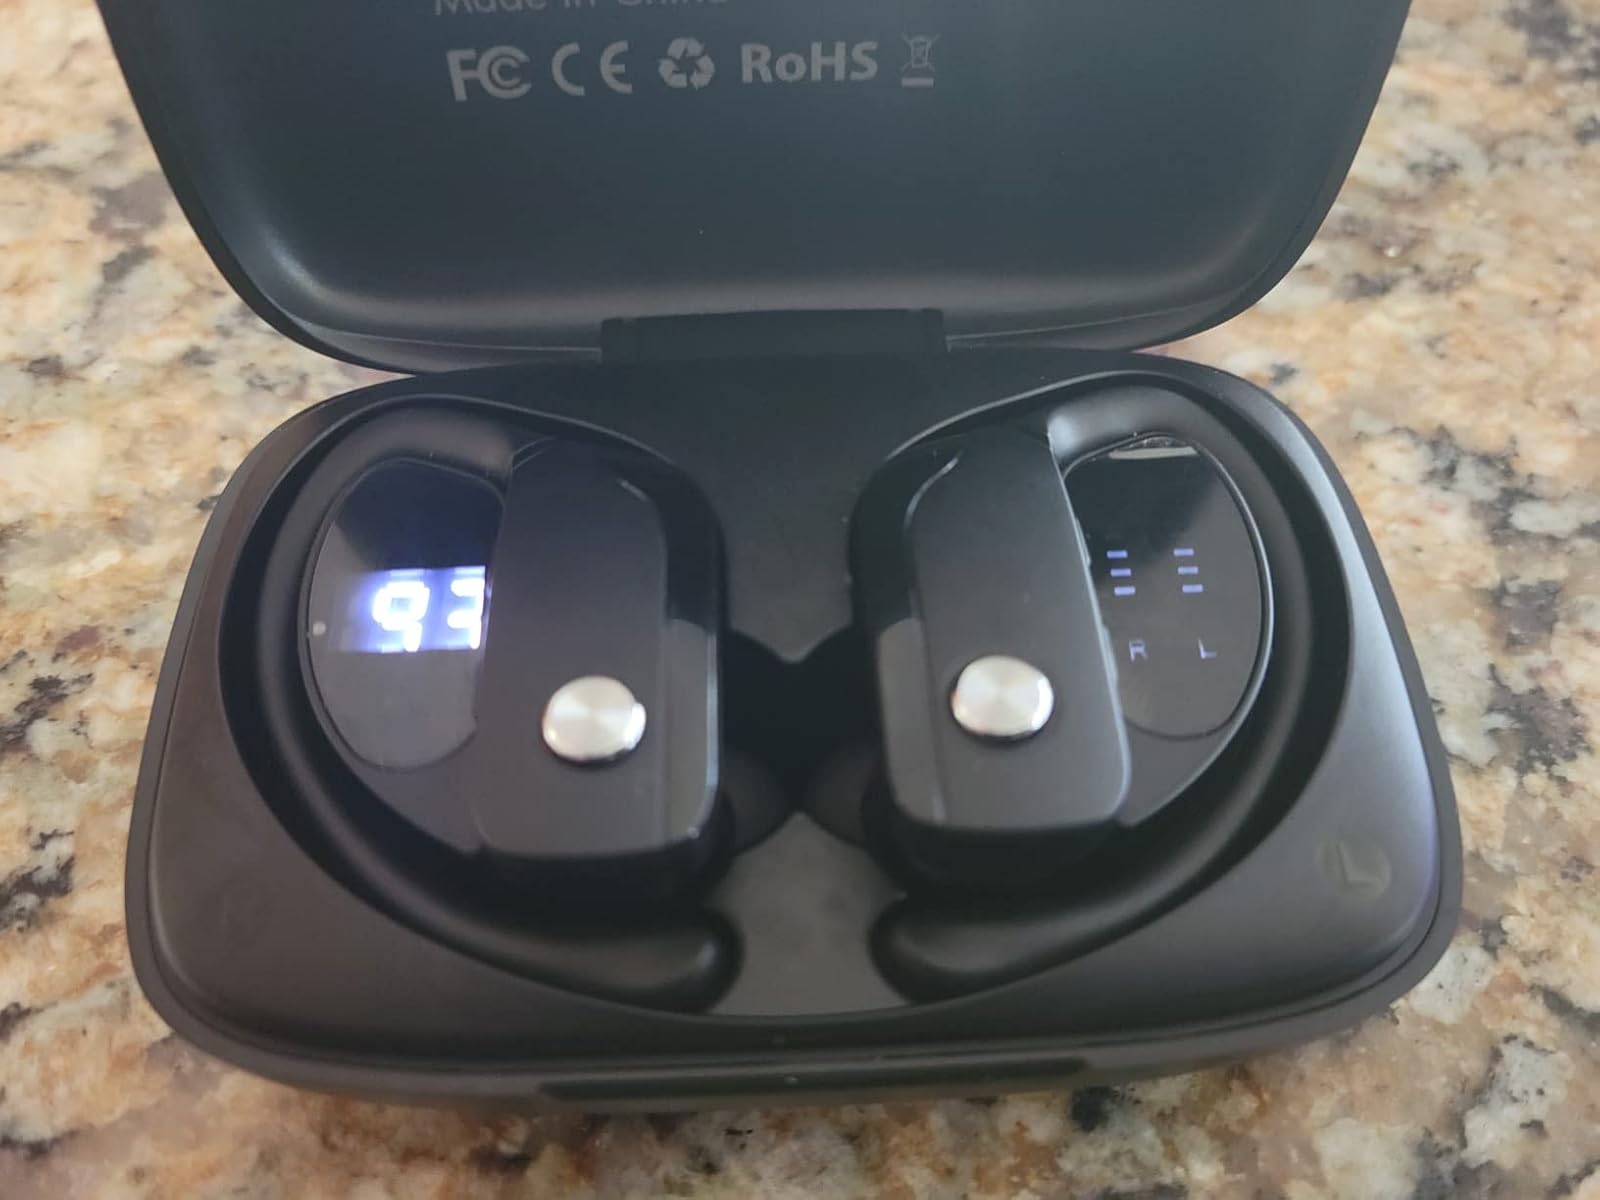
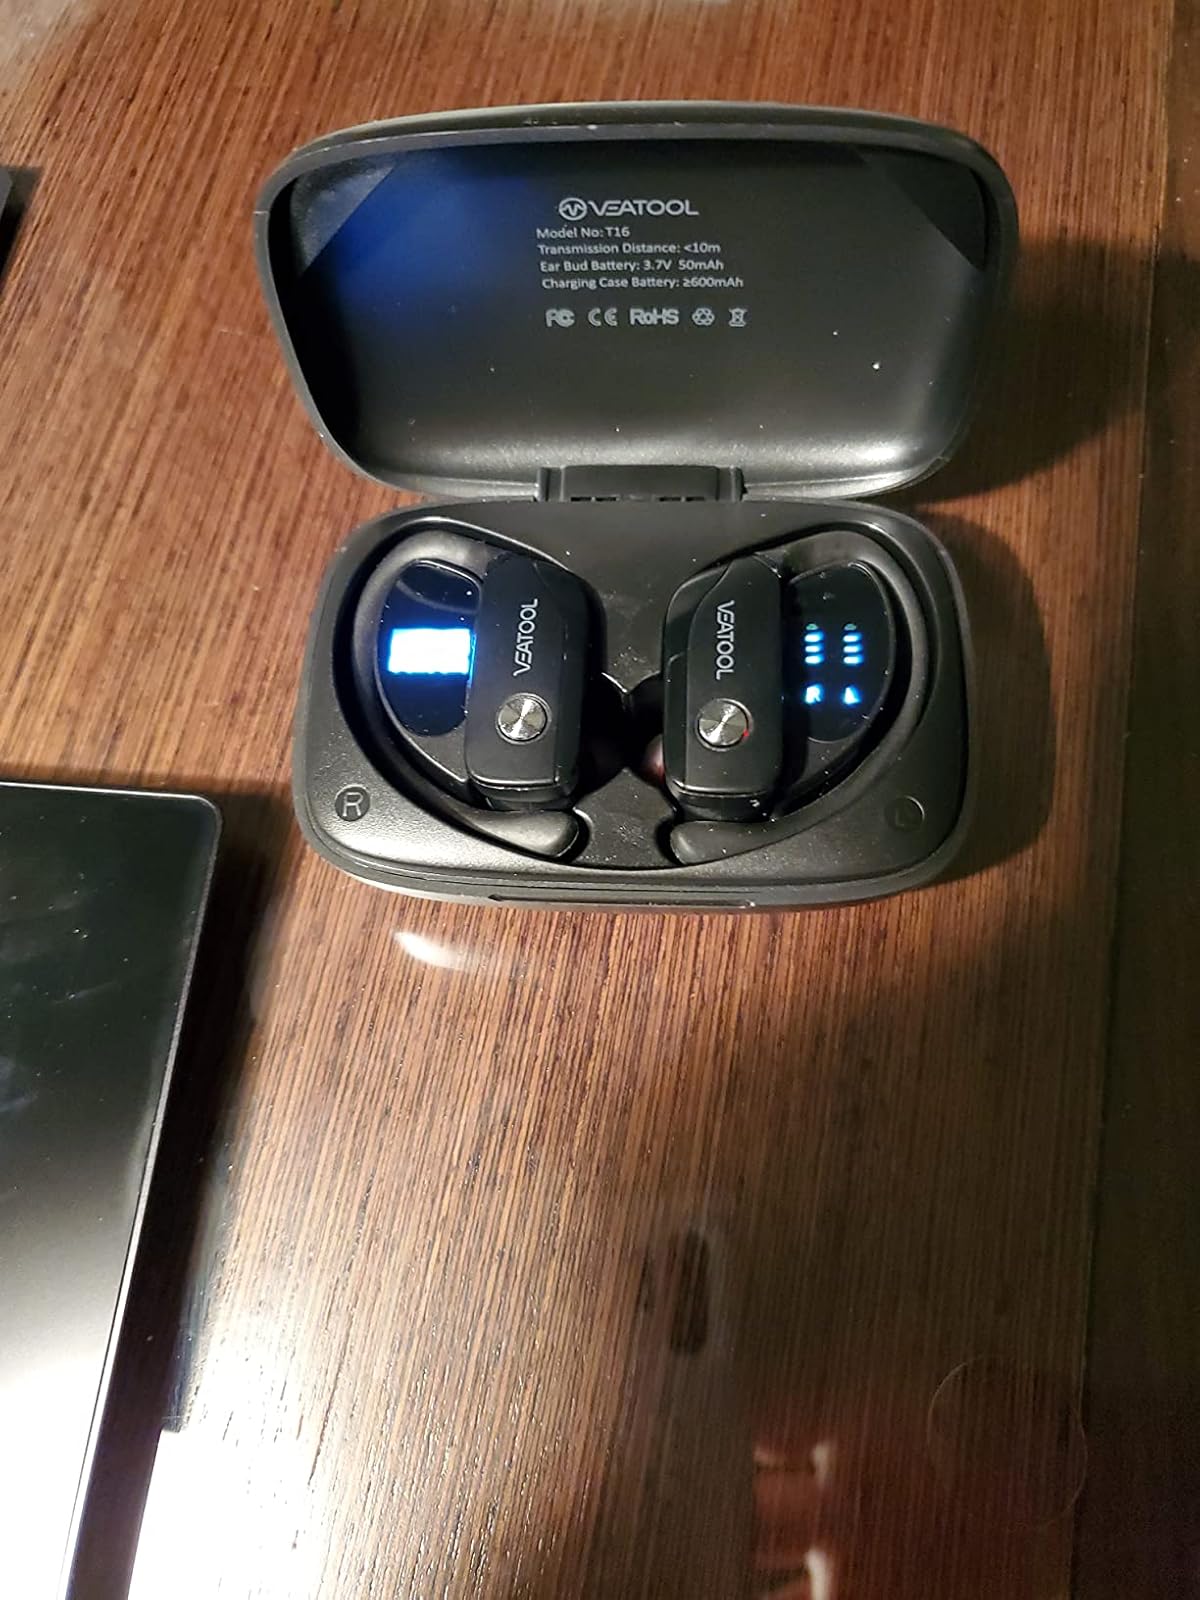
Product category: earbuds
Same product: no